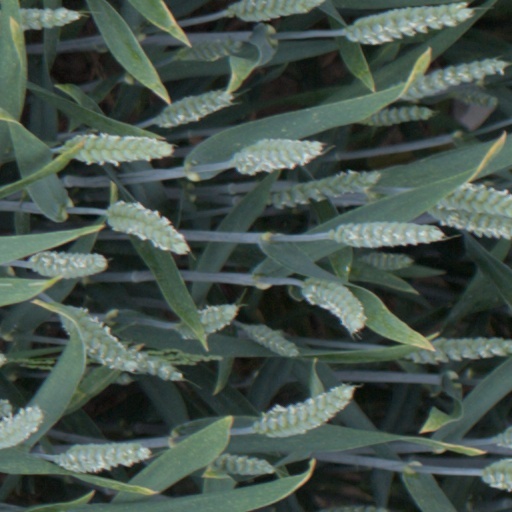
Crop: wheat